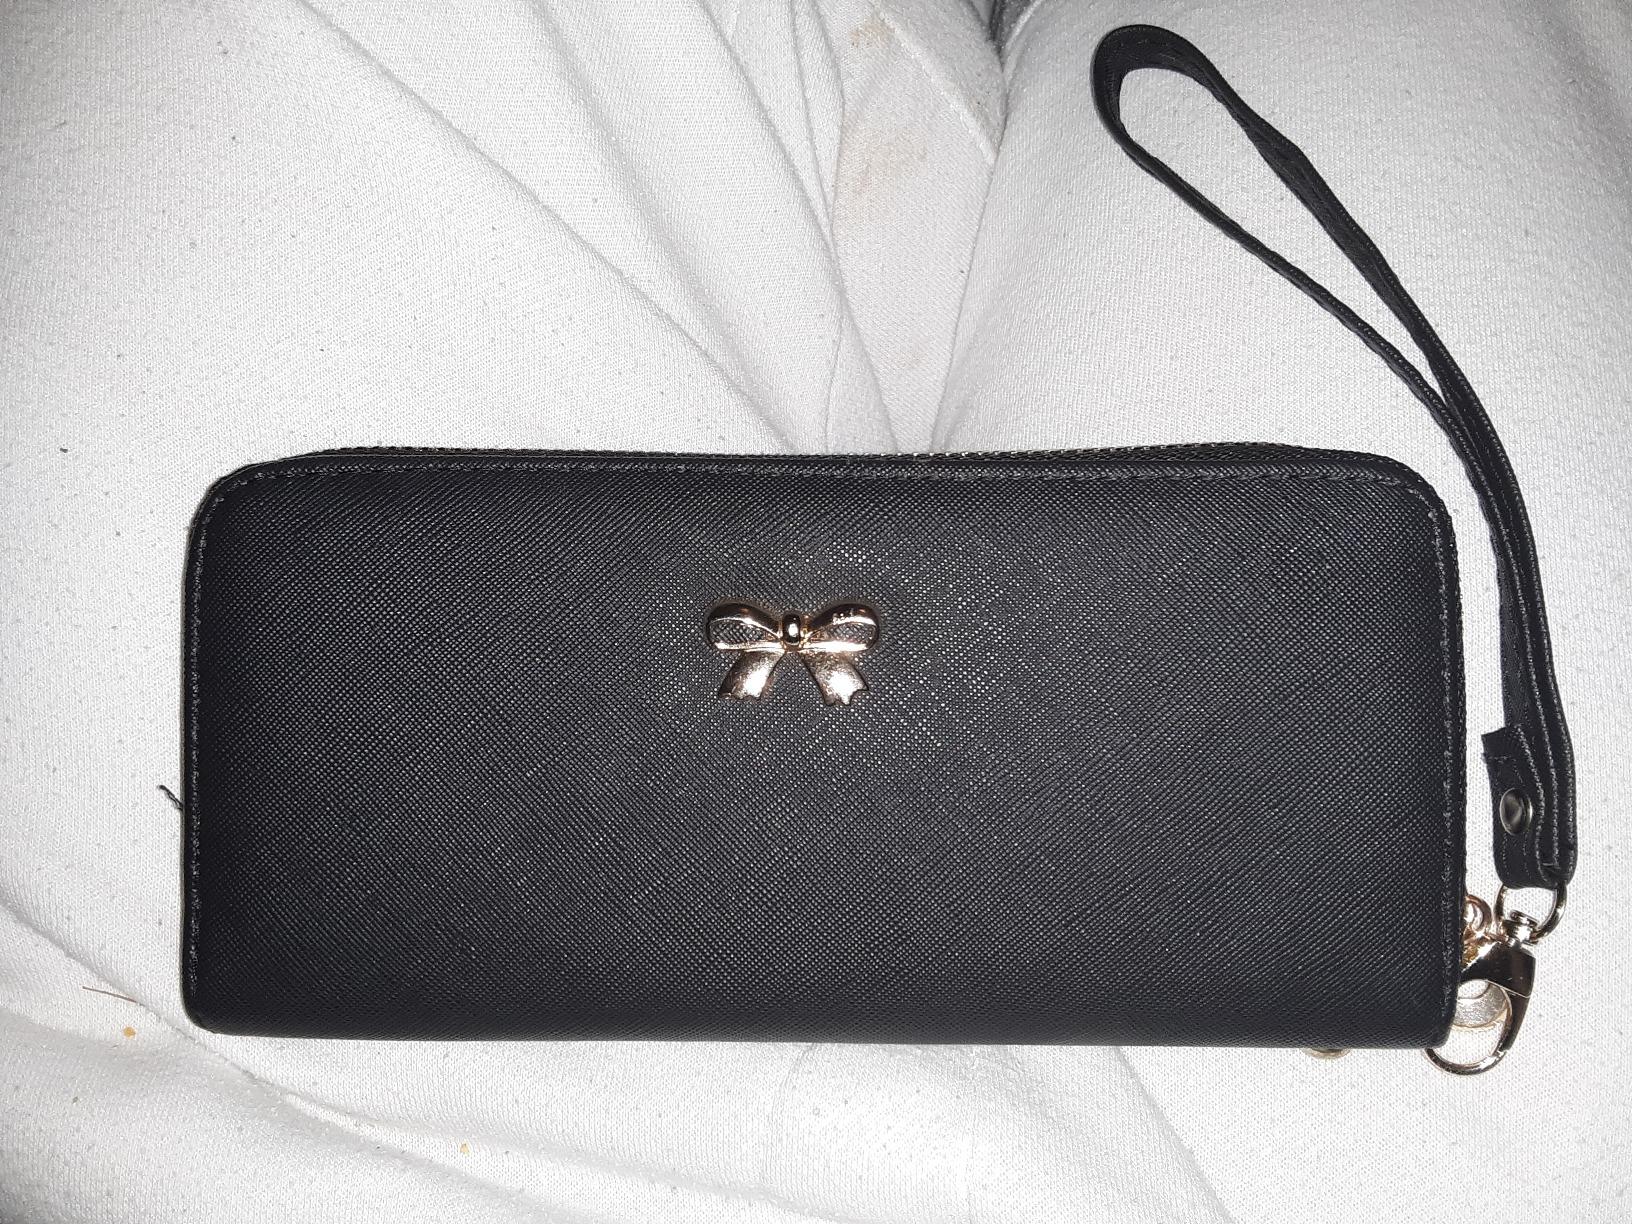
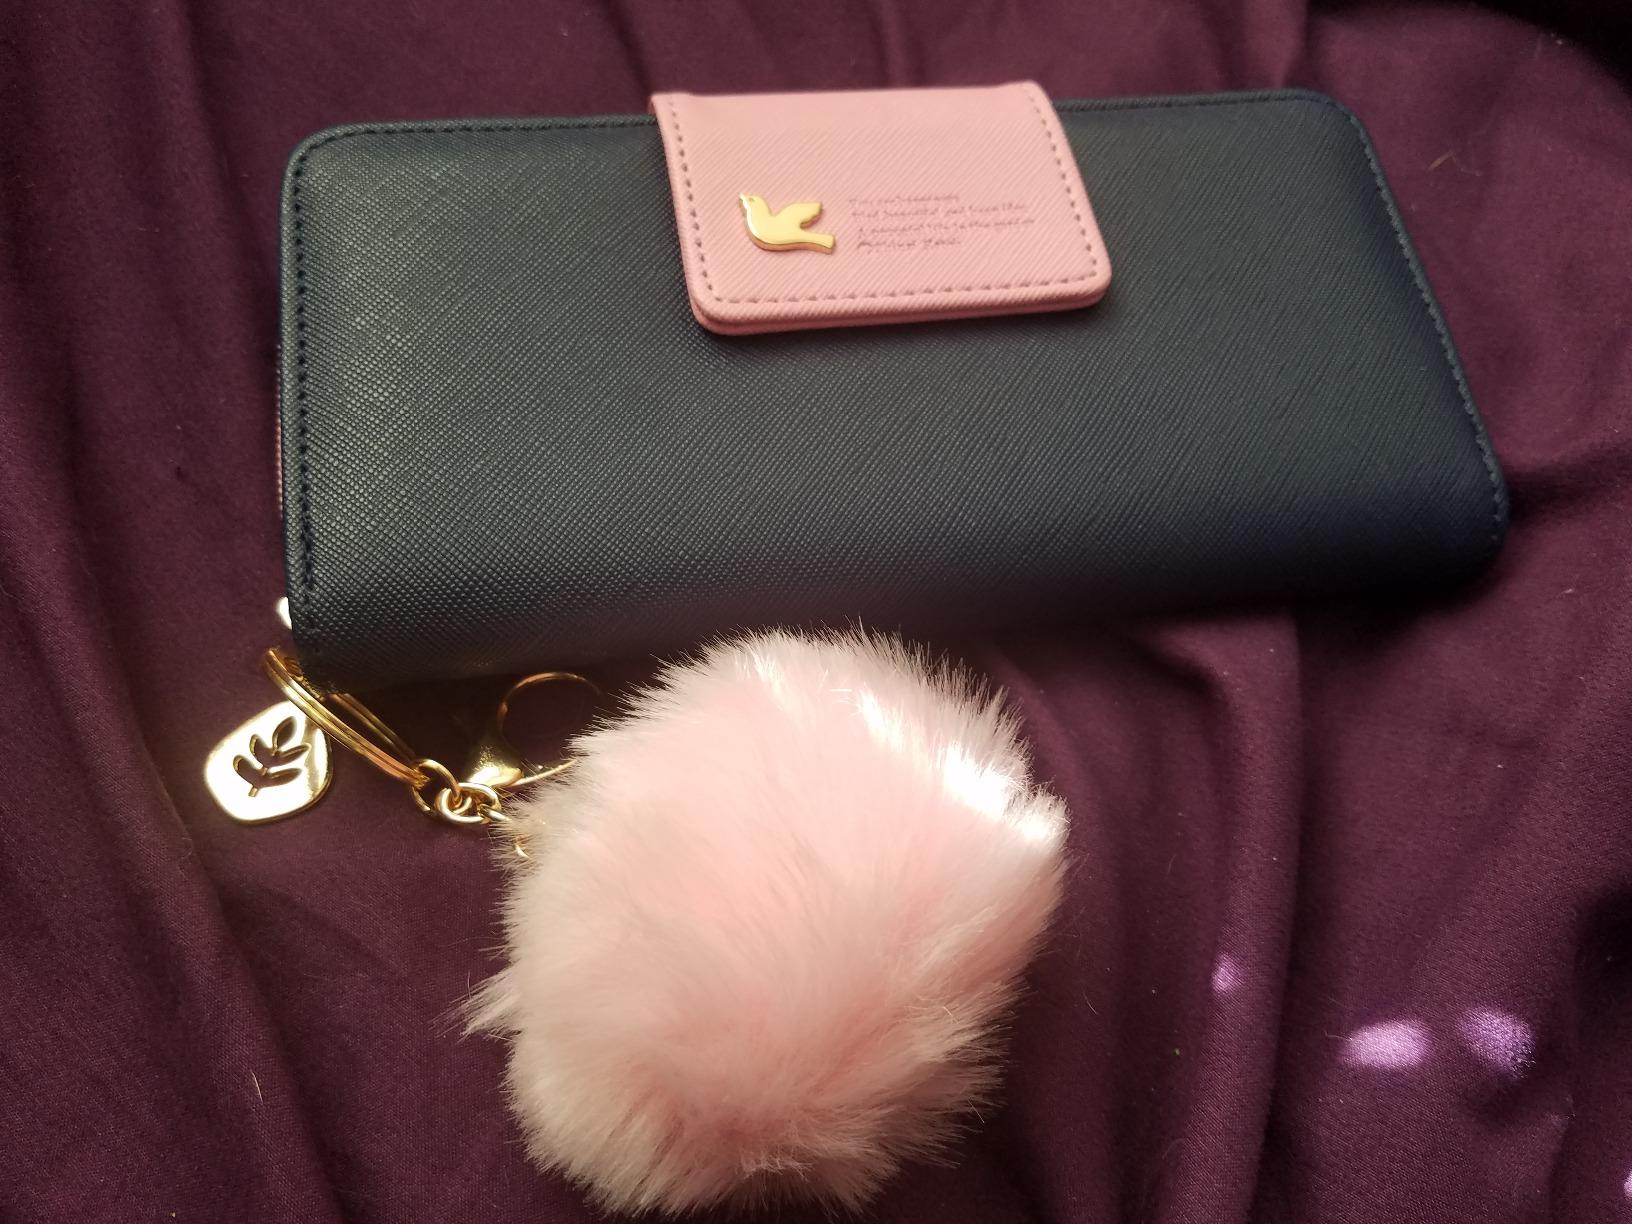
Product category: accessories_handbag
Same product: no